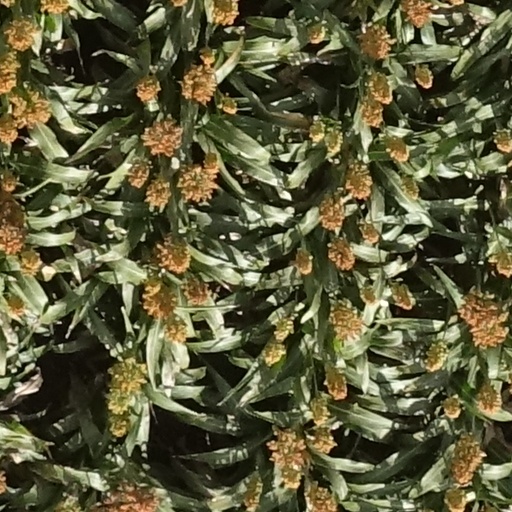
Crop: sorghum